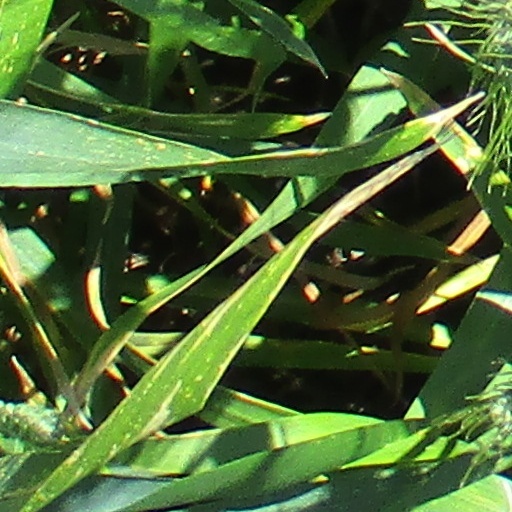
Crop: wheat